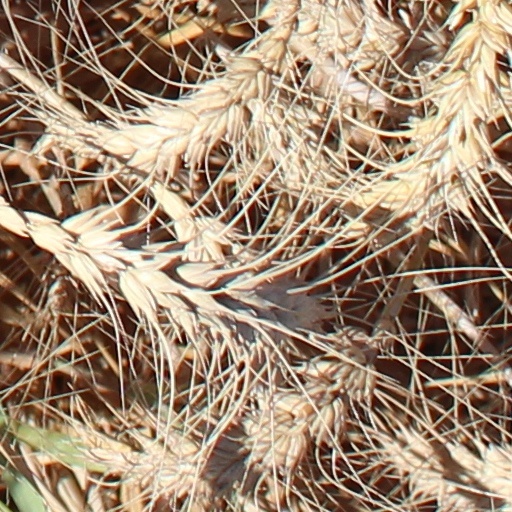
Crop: wheat